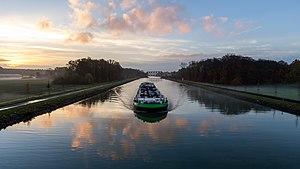
Le canal Dortmund-Ems vu d'un pont dans le hameau de Berenbrock, à Lüdinghausen, Rhénanie-du-Nord-Westphalie, Allemagne. Polski: Kanał Dortmund-Ems widziany z